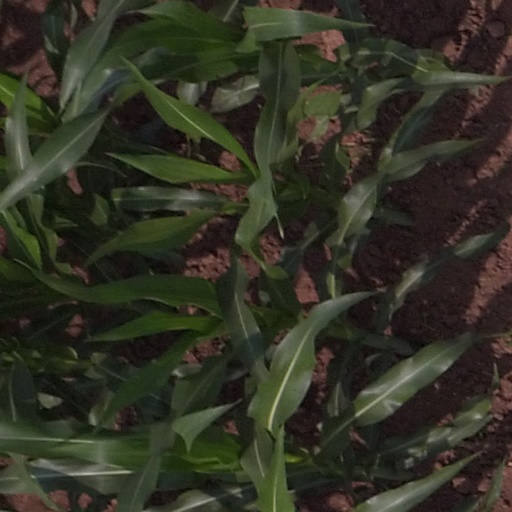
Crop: maize; corn